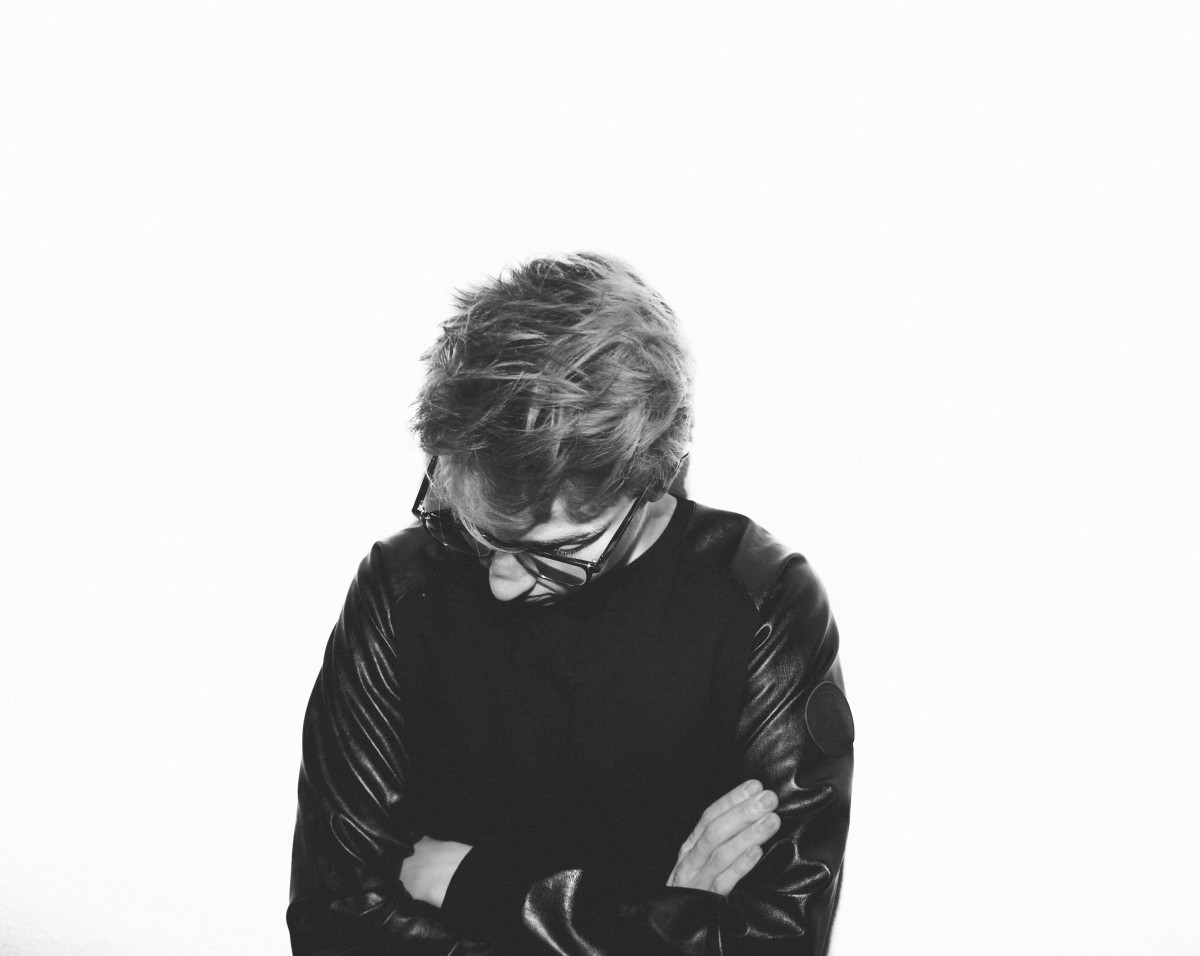
Tags: sitting, outerwear, hairstyle, t shirt